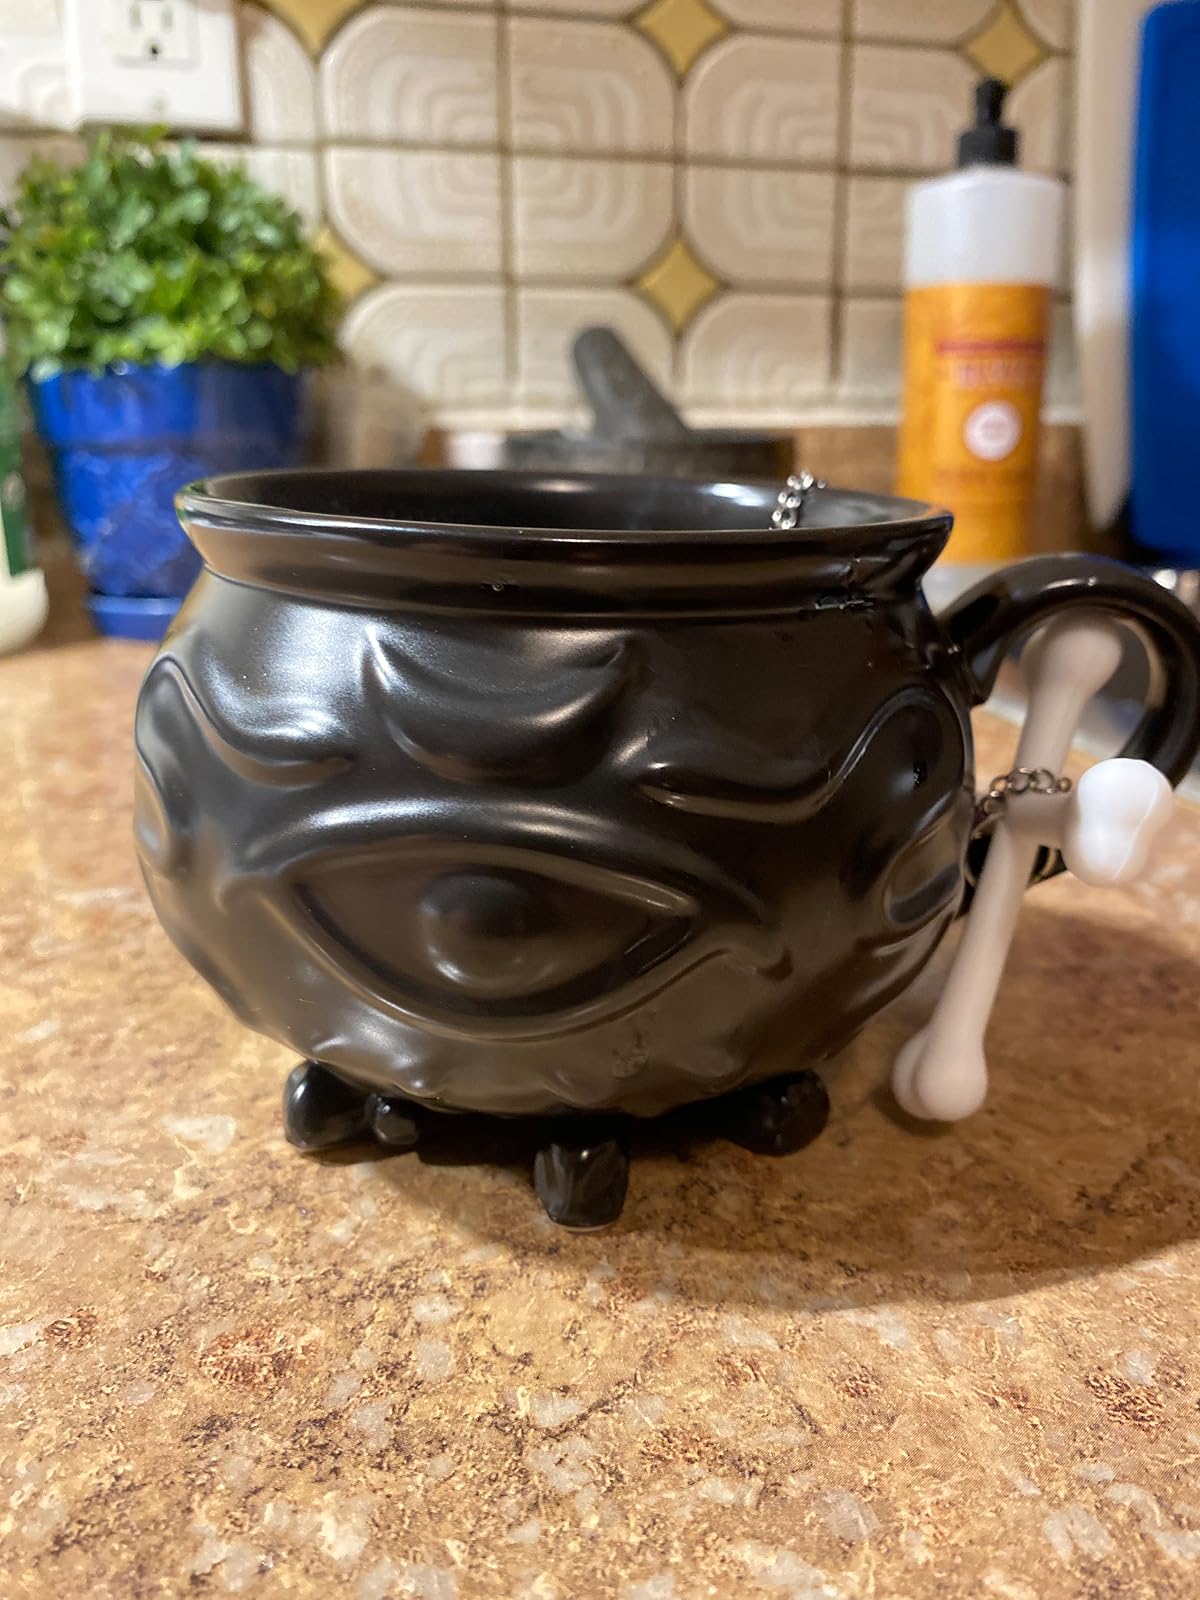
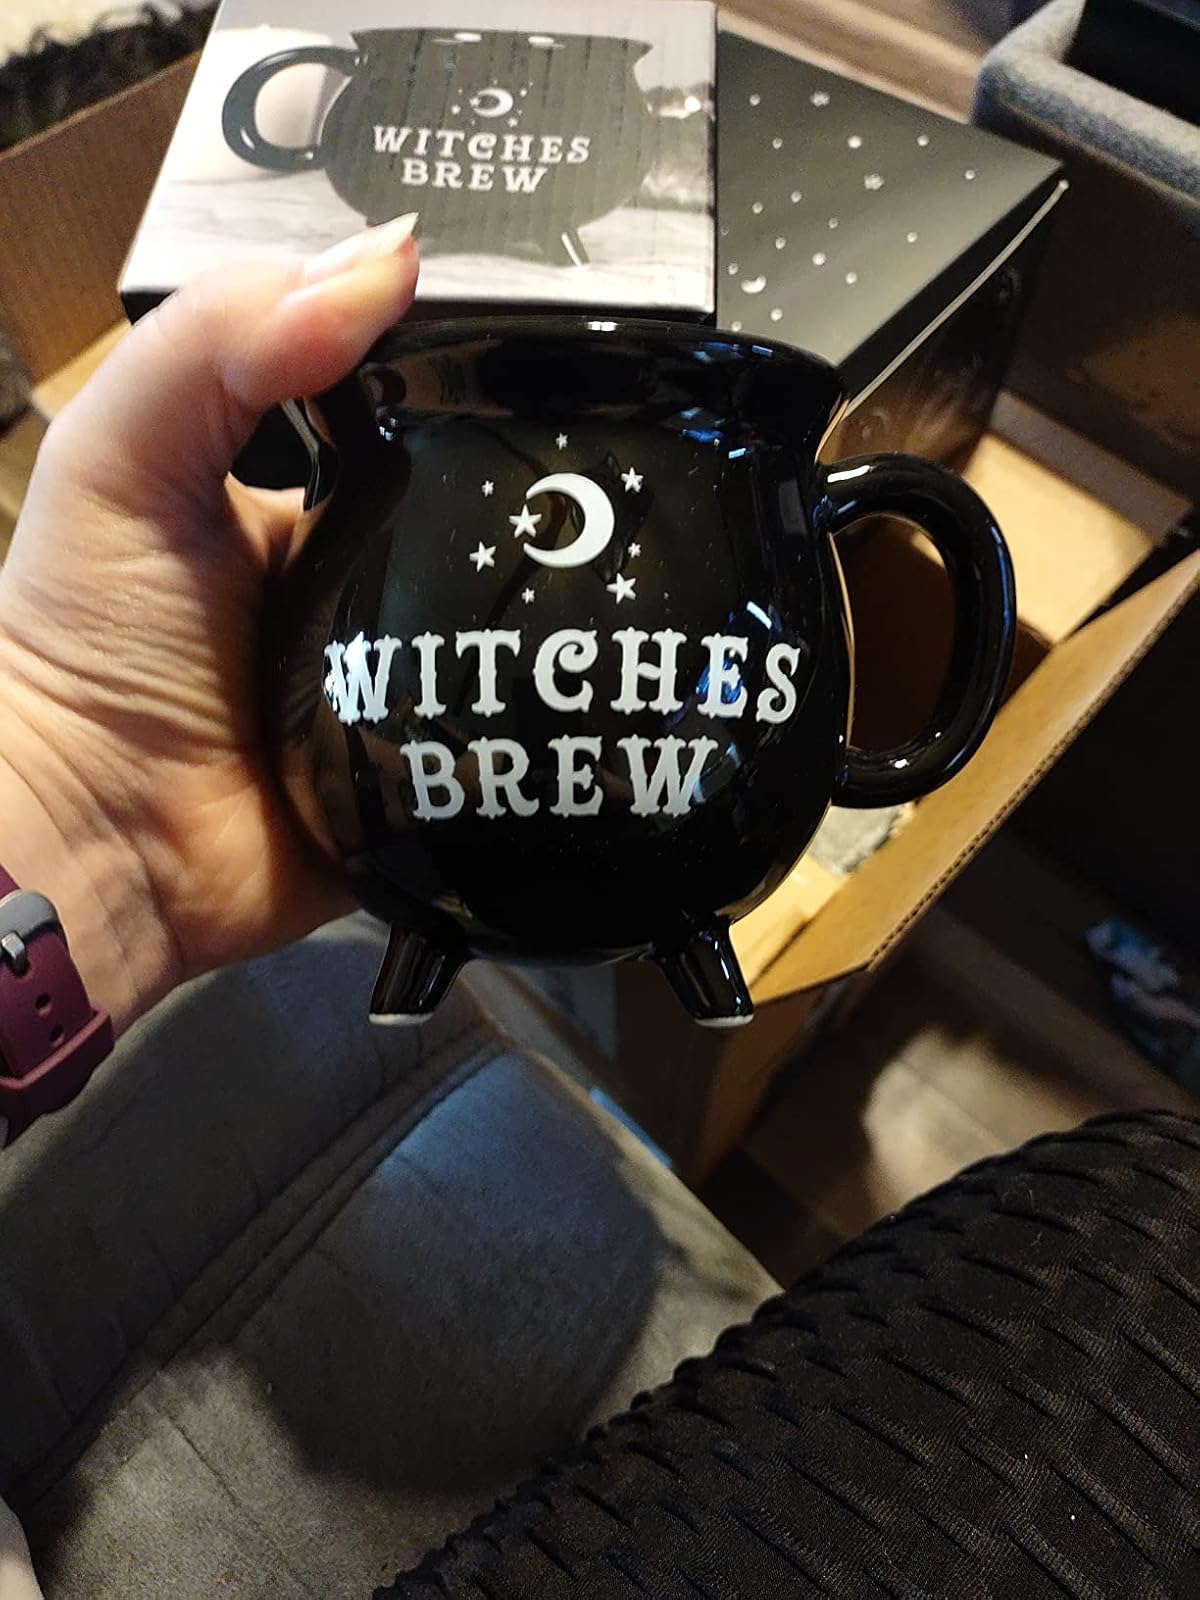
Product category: items_mug
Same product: no